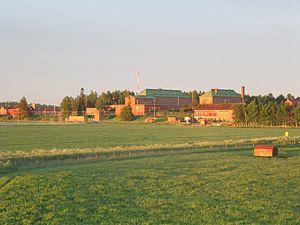
Joutseno est une ancienne municipalité située sur les rives du lac Saimaa dans le sud-est de la Finlande.